Richard Gasquet

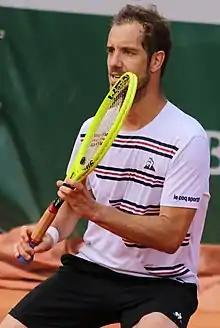
Gasquet at the 2019 French Open

Gasquet played his first tournament of the year in Doha. Seeded No. 5, he defeated Víctor Estrella Burgos in the first round before losing to qualifier Stefanos Tsitsipas in the second round. He lost in the singles third round of the Australian Open to Roger Federer in straight sets, his ninth consecutive loss to Federer. In the 2018 Davis Cup World Group first round tie against the Netherlands, he beat Robin Haase in four sets in the second singles rubber to level the score at 1-1; France won the tie 3–1. In February, Gasquet reached the singles final of the Open Sud de France for the sixth consecutive year, where he was defeated by his countryman Lucas Pouille in straight sets. Gasquet lost his opening singles matches in his next three tournaments - Rotterdam, Dubai and Miami. On 2 April, he dropped to world no. 38 in the ATP singles rankings - his lowest since being world No. 38 on 6 September 2010.